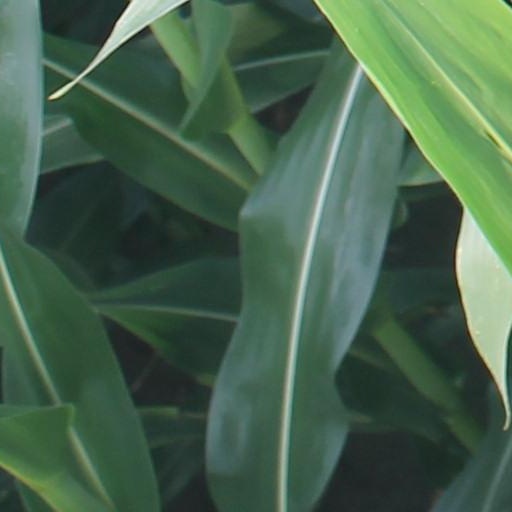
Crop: maize; corn